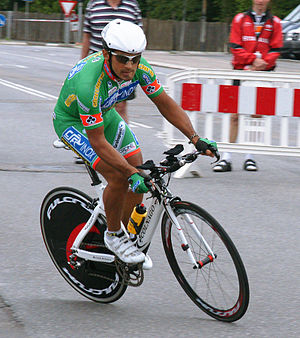
Guillermo Rubén Bongiorno
Guillermo Rubén Bongiorno (ARG) under Post Danmark Rundt 2009, 5. etape (15,5 km enkeltstart)
Guillermo Rubén Bongiorno er en argentinsk professionel cykelrytter, som cykler for det professionelle cykelhold CSF Group-Navigare.